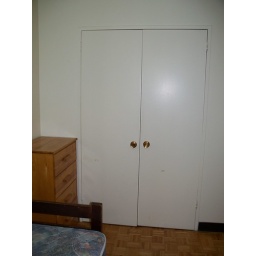
large walk in closet in the master bedroom (closet door closed)